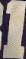
Number: 1